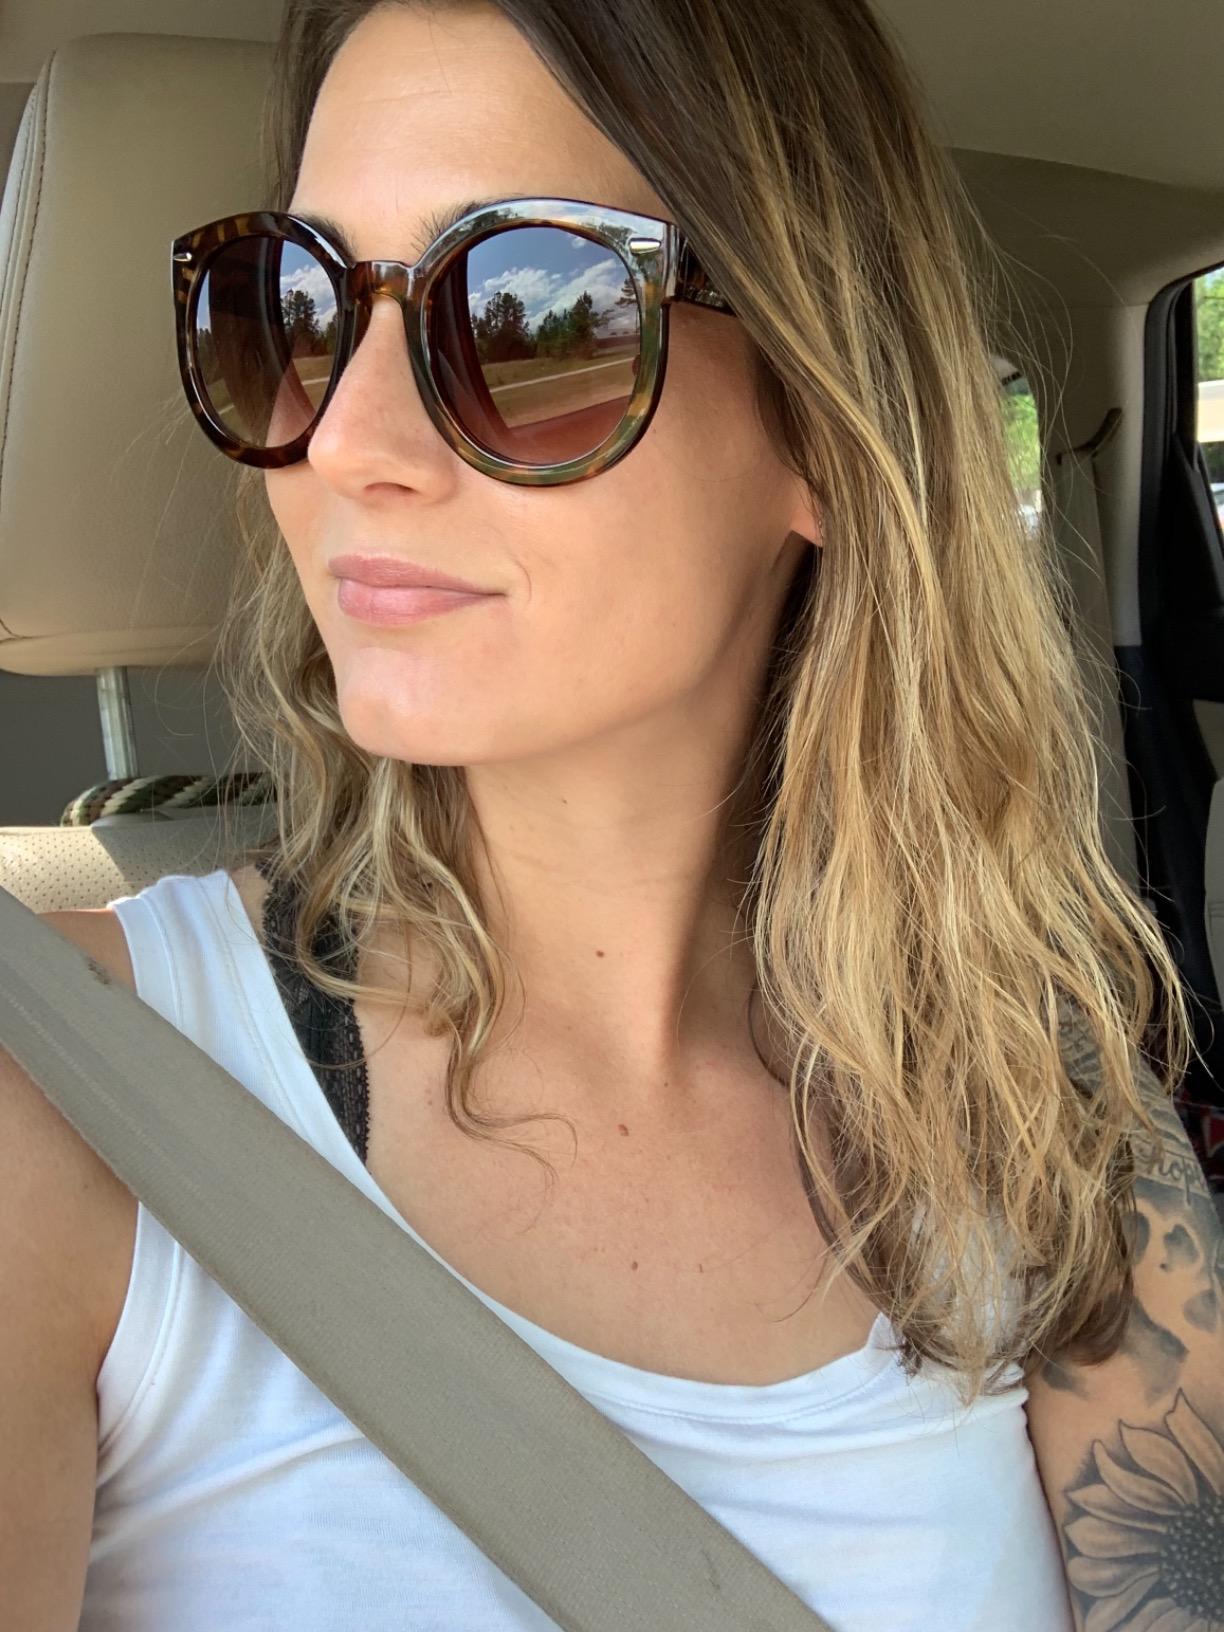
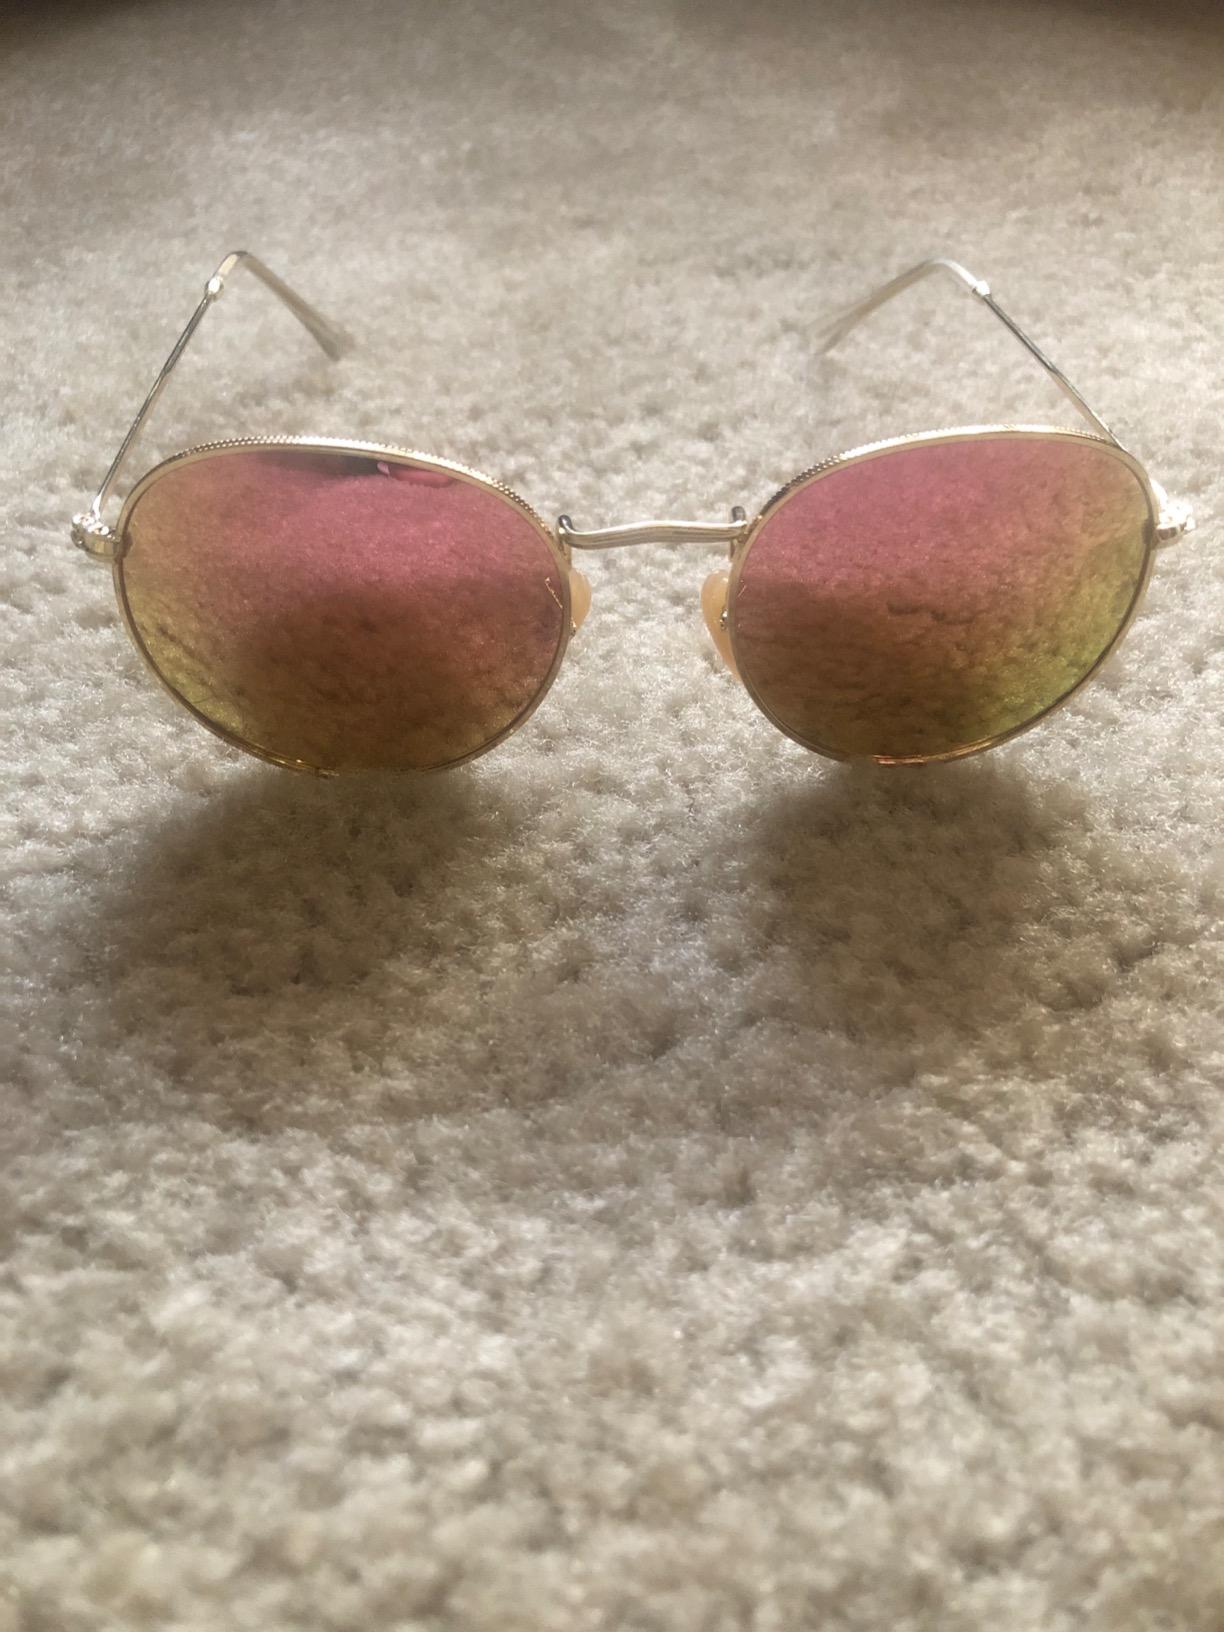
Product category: accessories_sunglasses
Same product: no